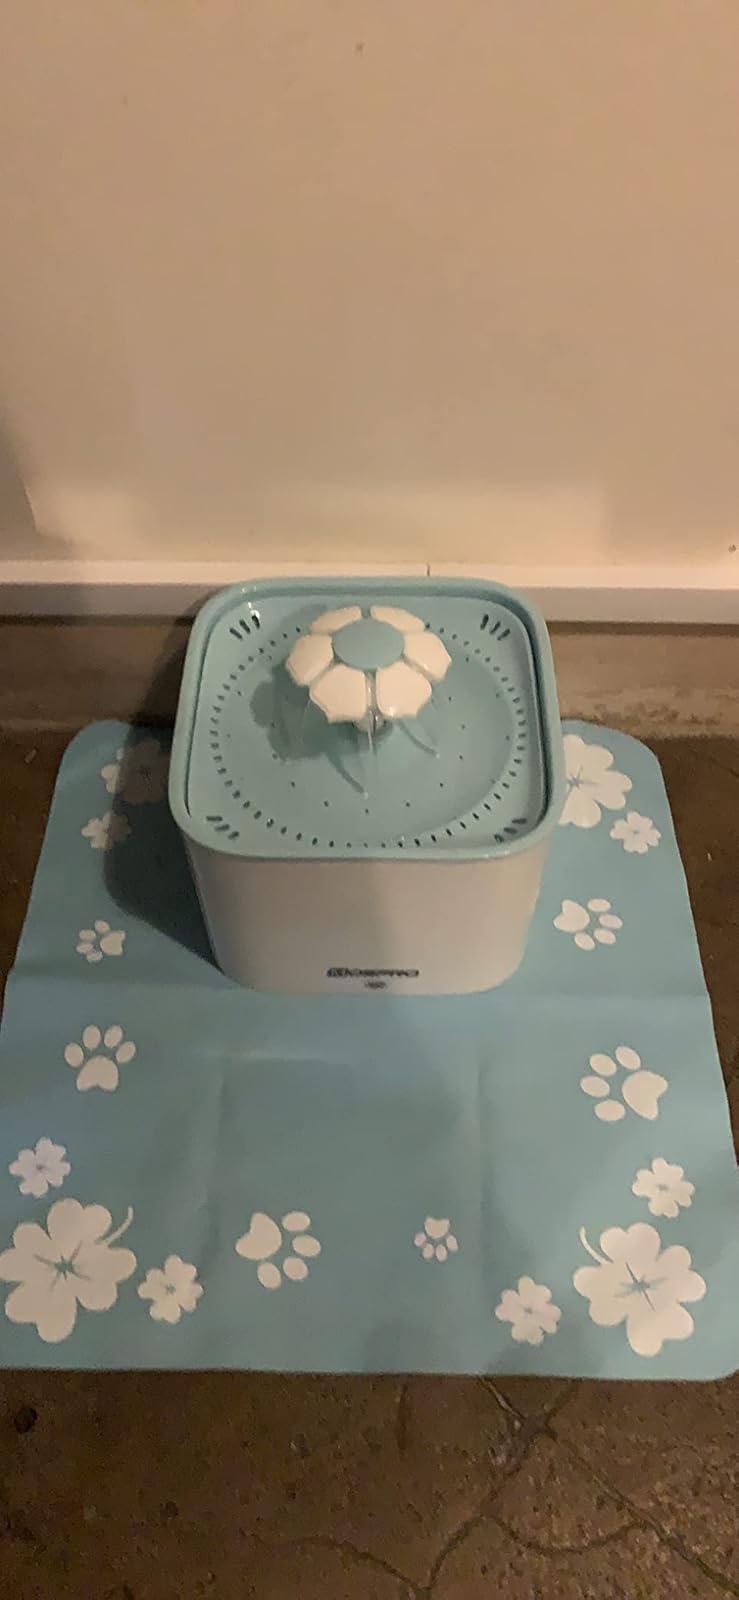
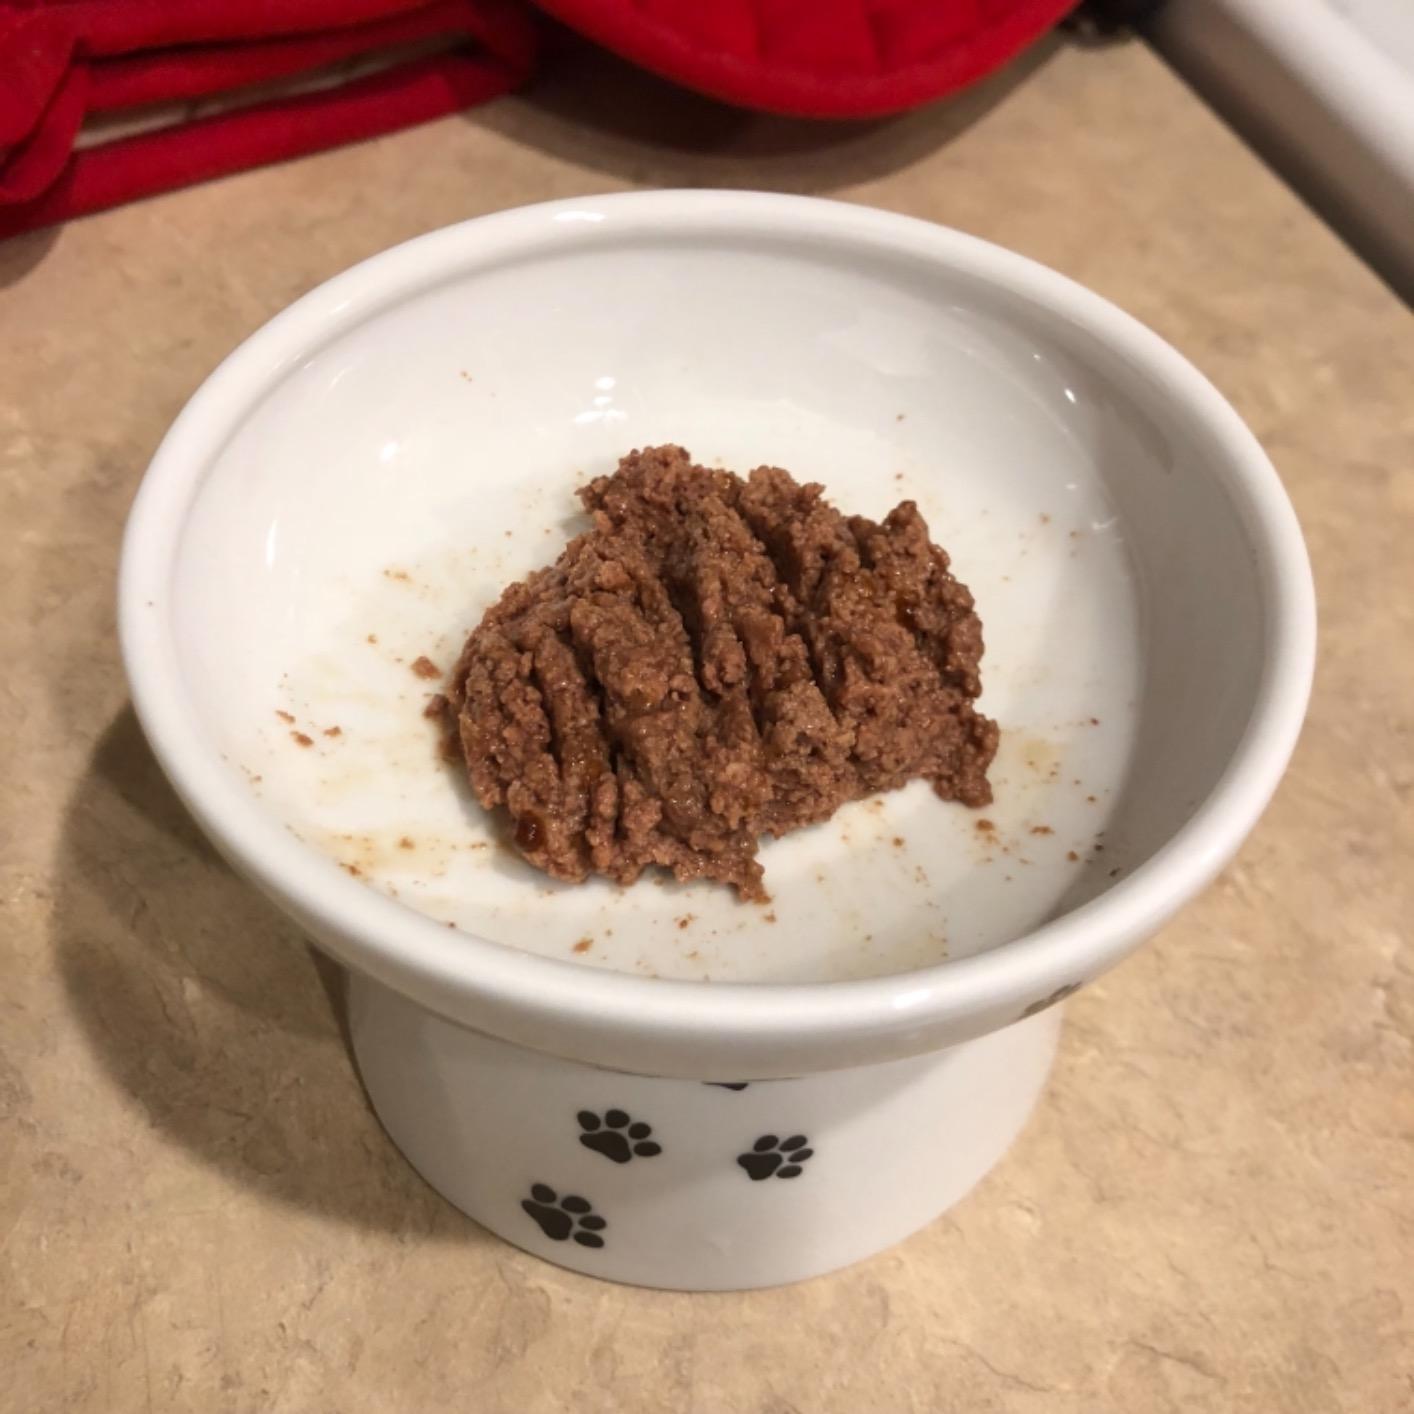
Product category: items_bowl
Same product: no